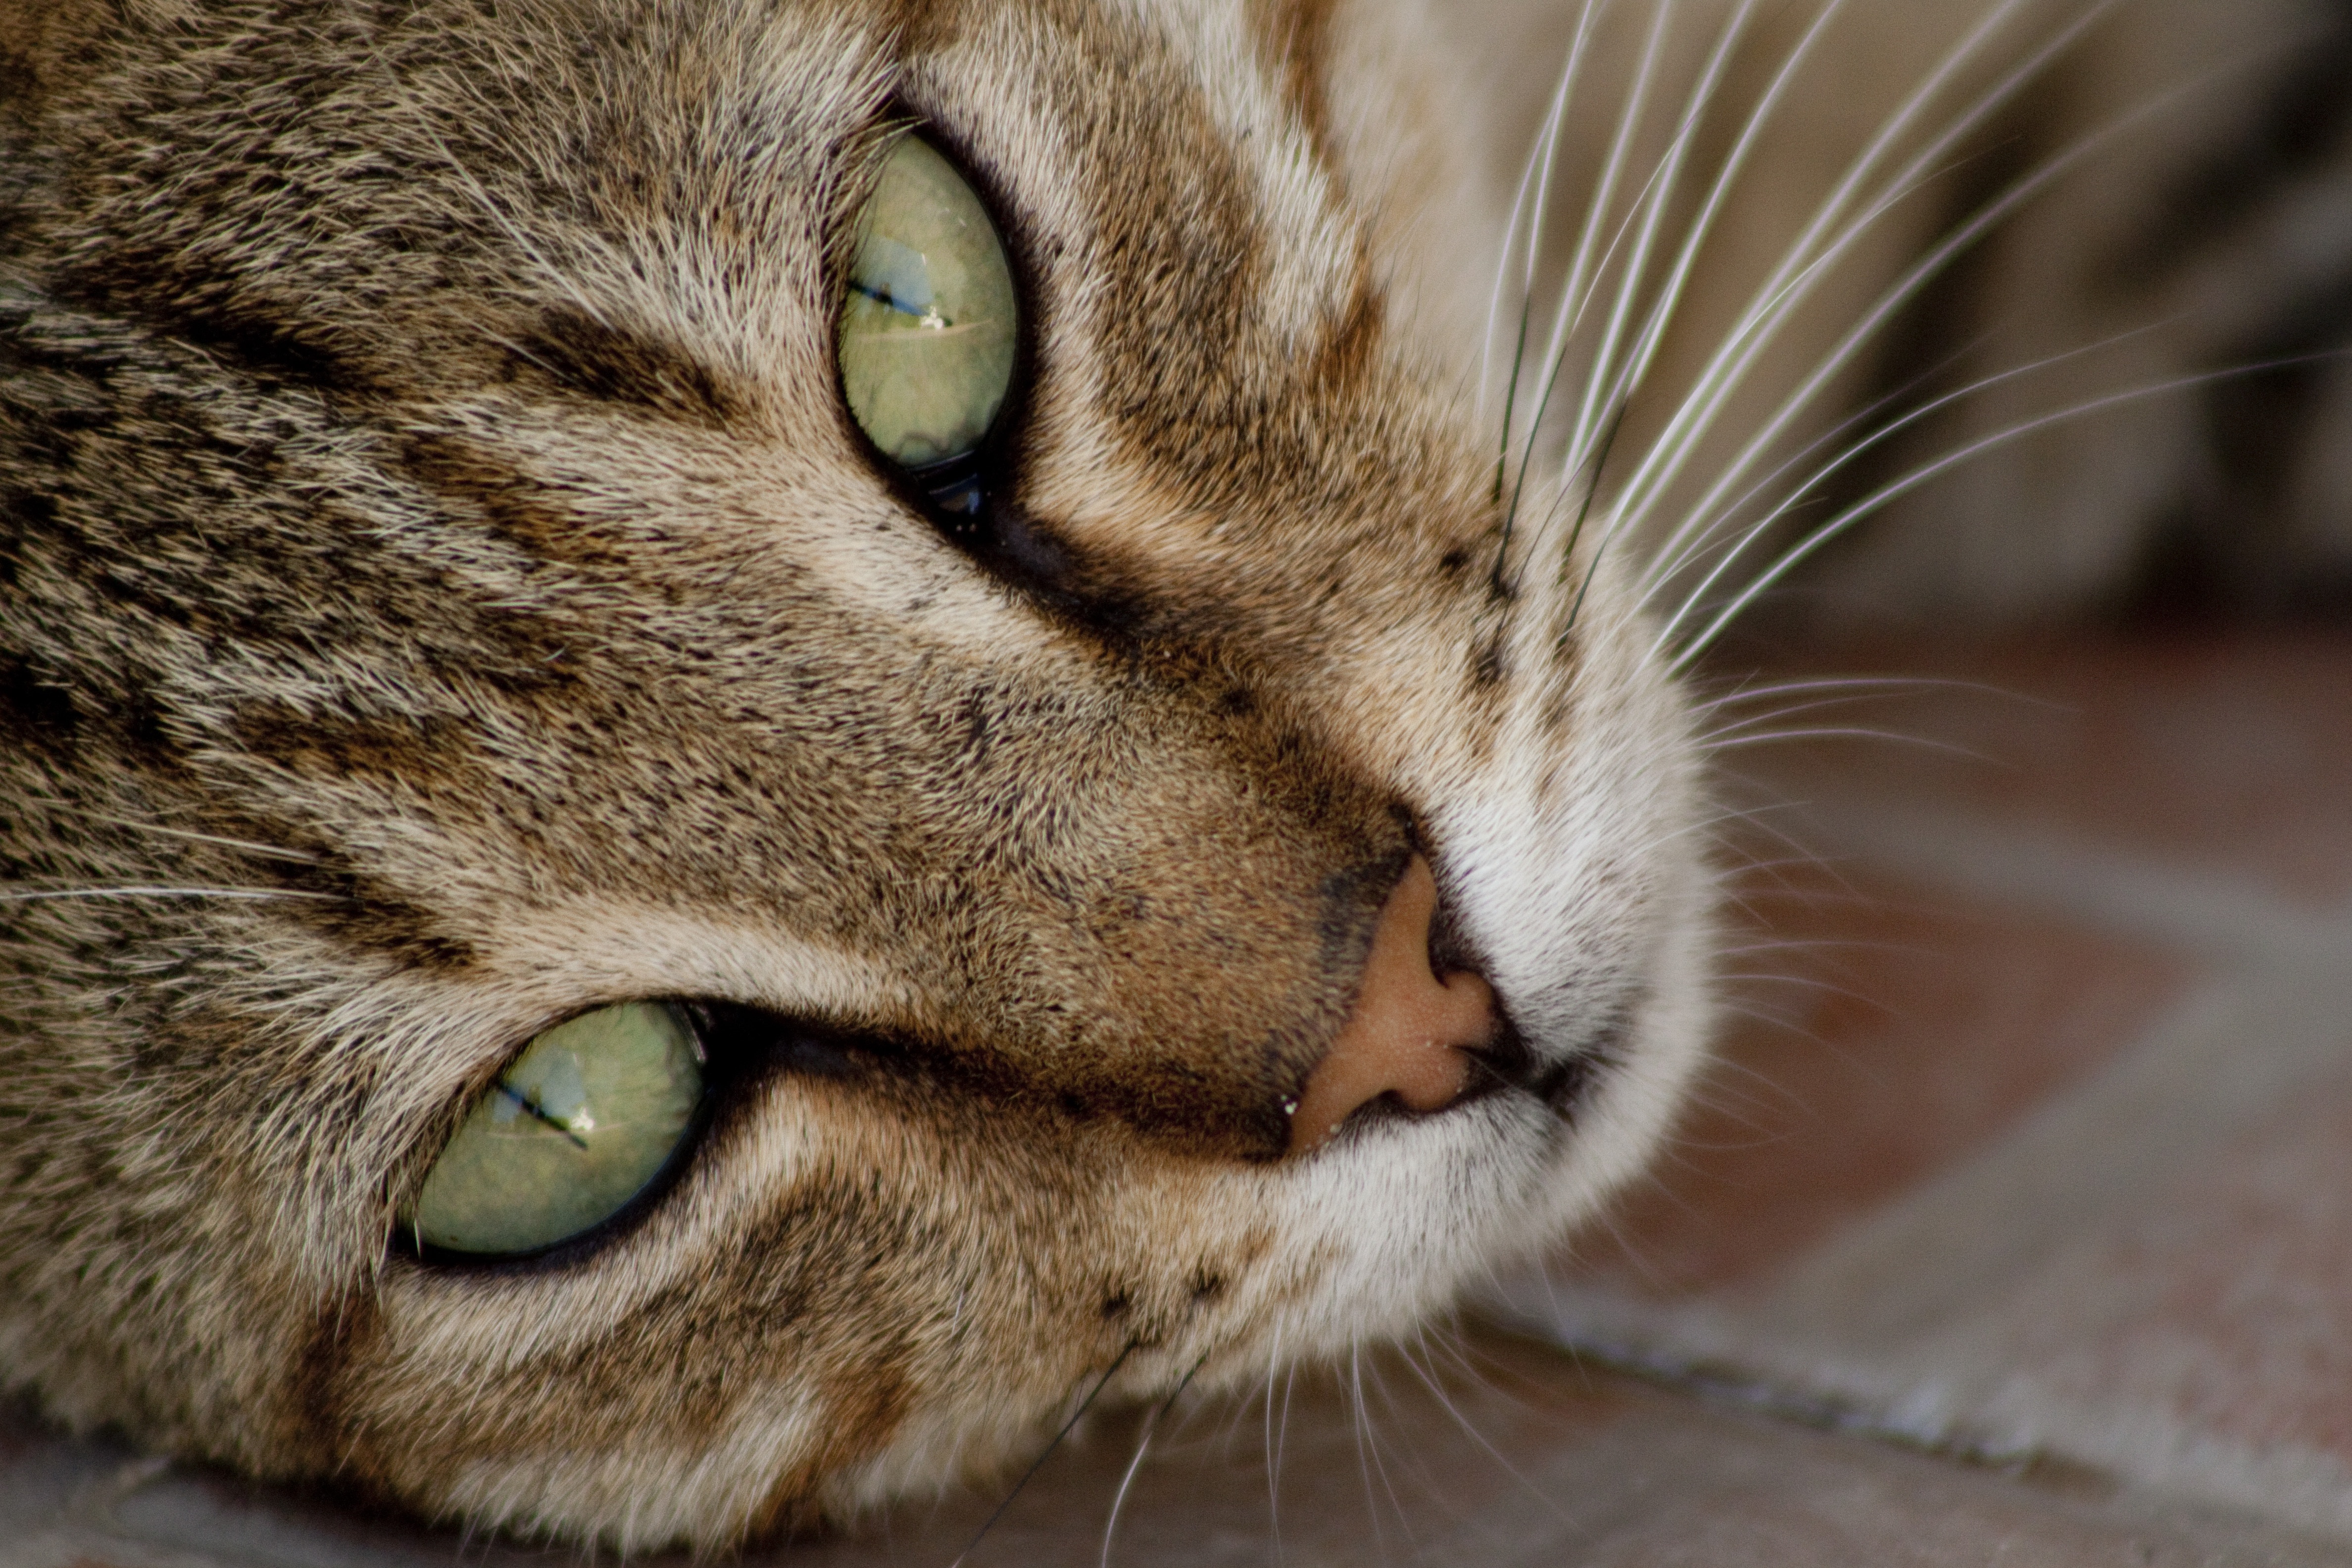
street, cat, mammal, fauna, close up, nose, whiskers, snout, eye, animals, vertebrate, tabby cat, european shorthair, wild cat, small to medium sized cats, cat like mammal, domestic short haired cat, rusty spotted cat